Dirk Bellemakers

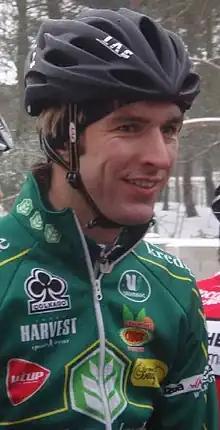
Bellemakers in 2010.

Dirk Bellemakers (born 19 January 1984) is a Dutch former professional road bicycle racer, who competed as a professional between 2008 and 2013.